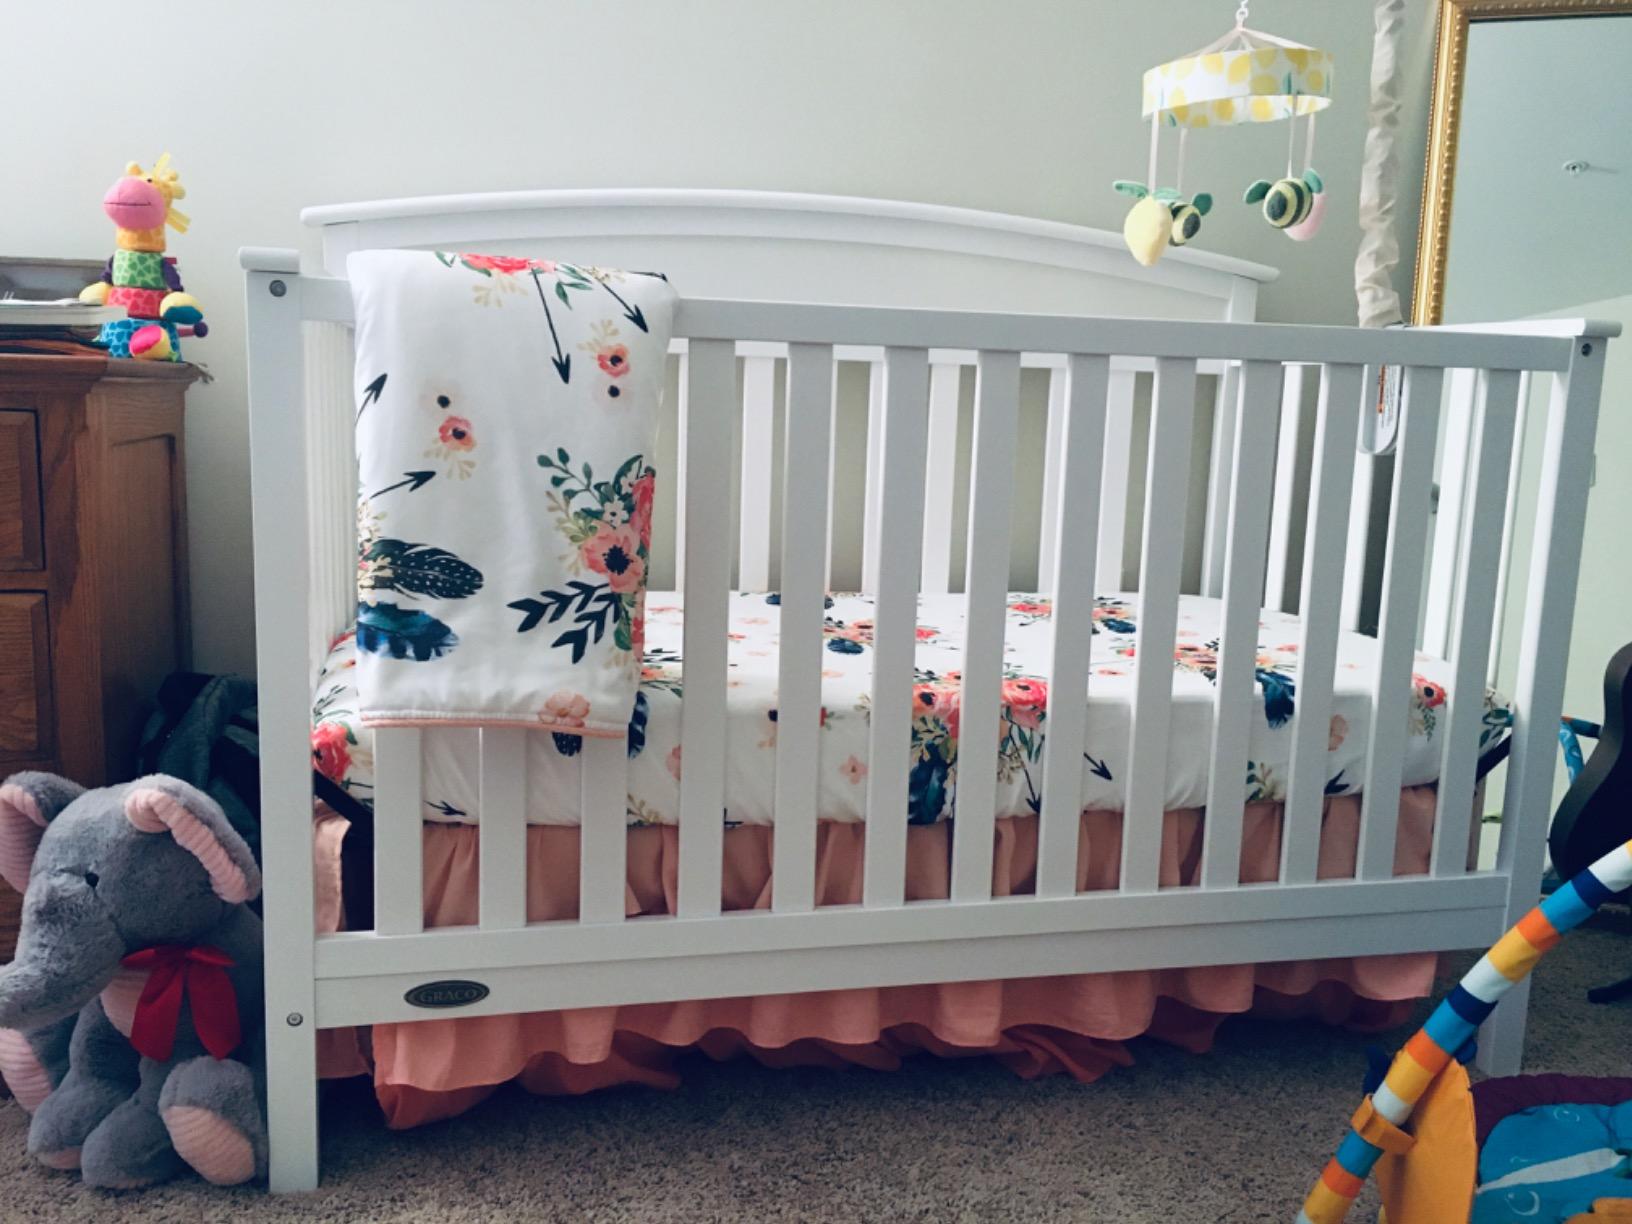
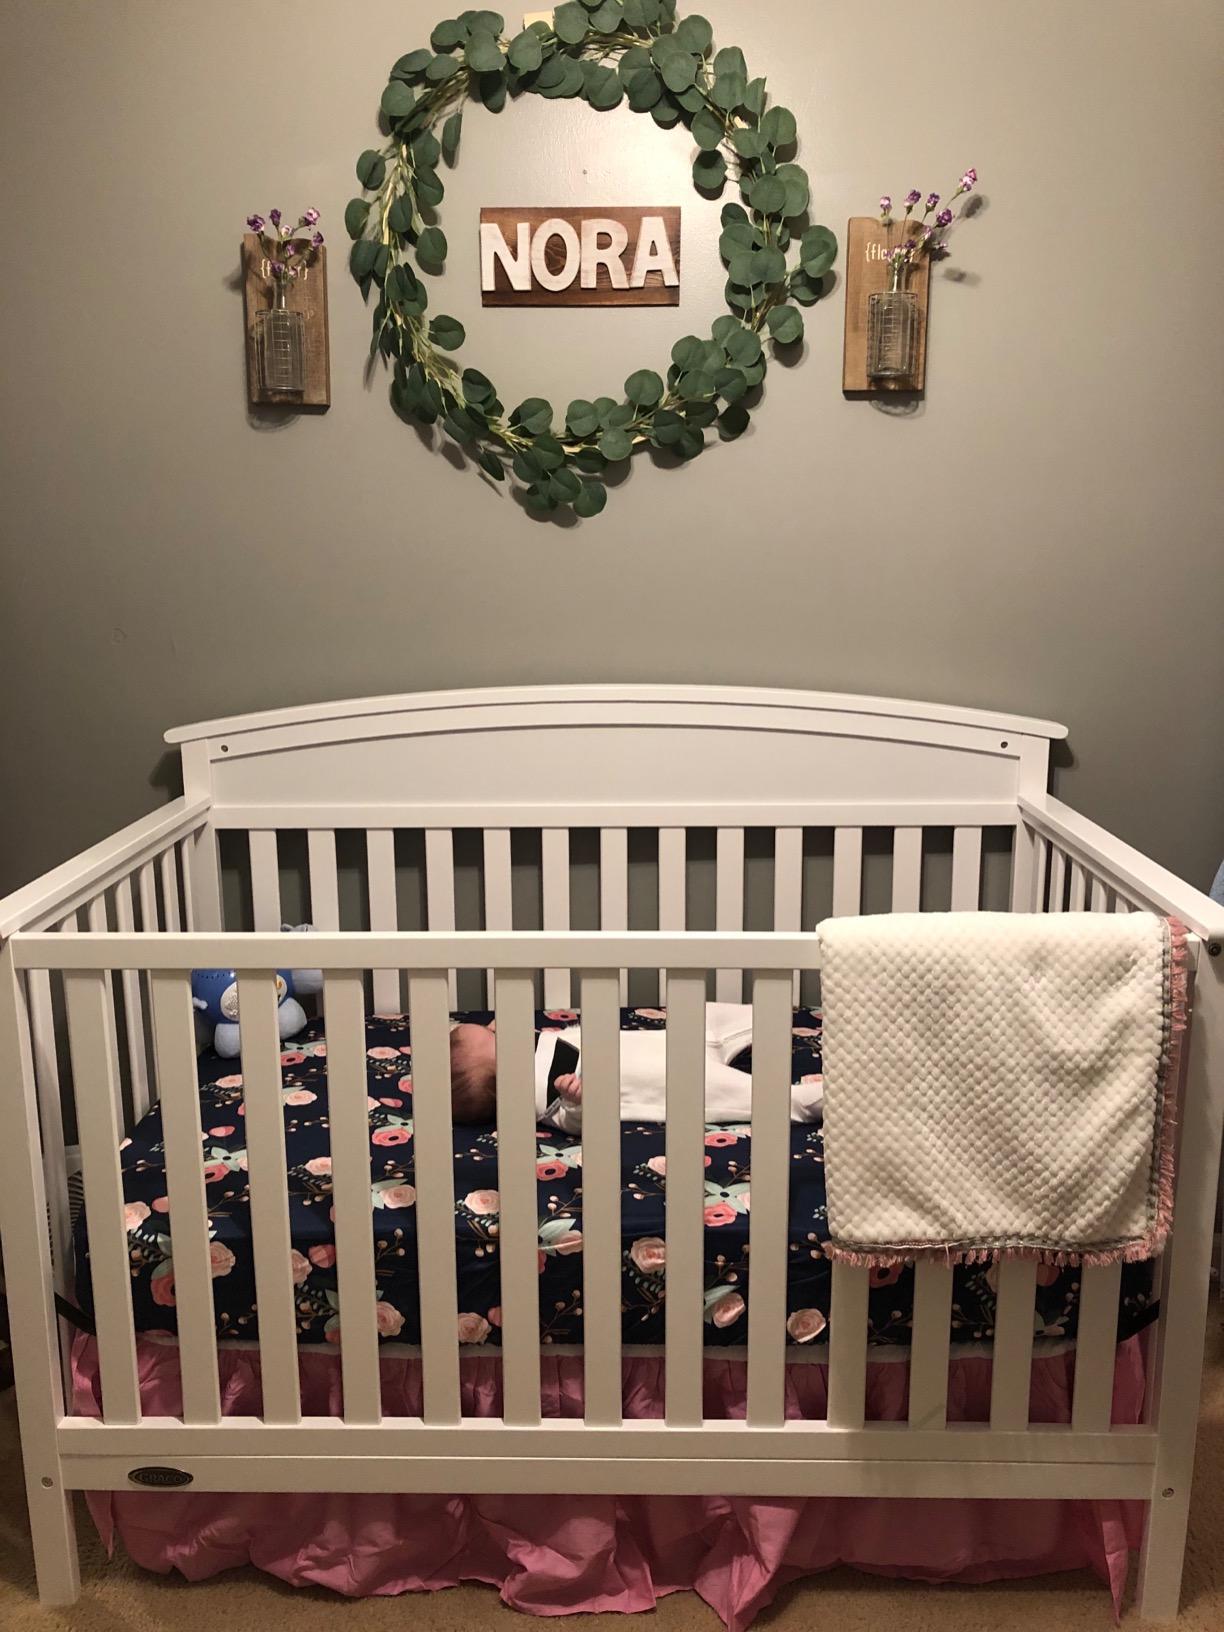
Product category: products_crib
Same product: yes